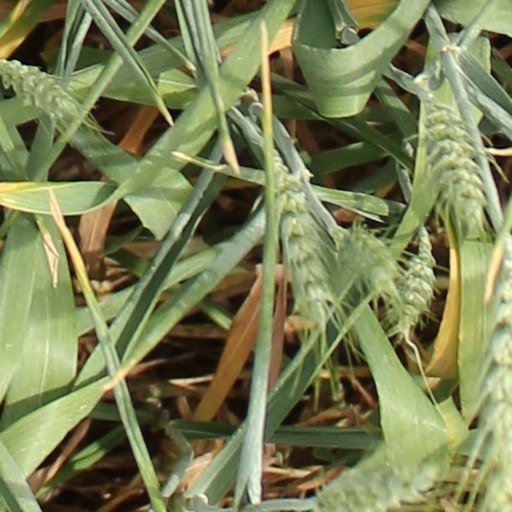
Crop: wheat